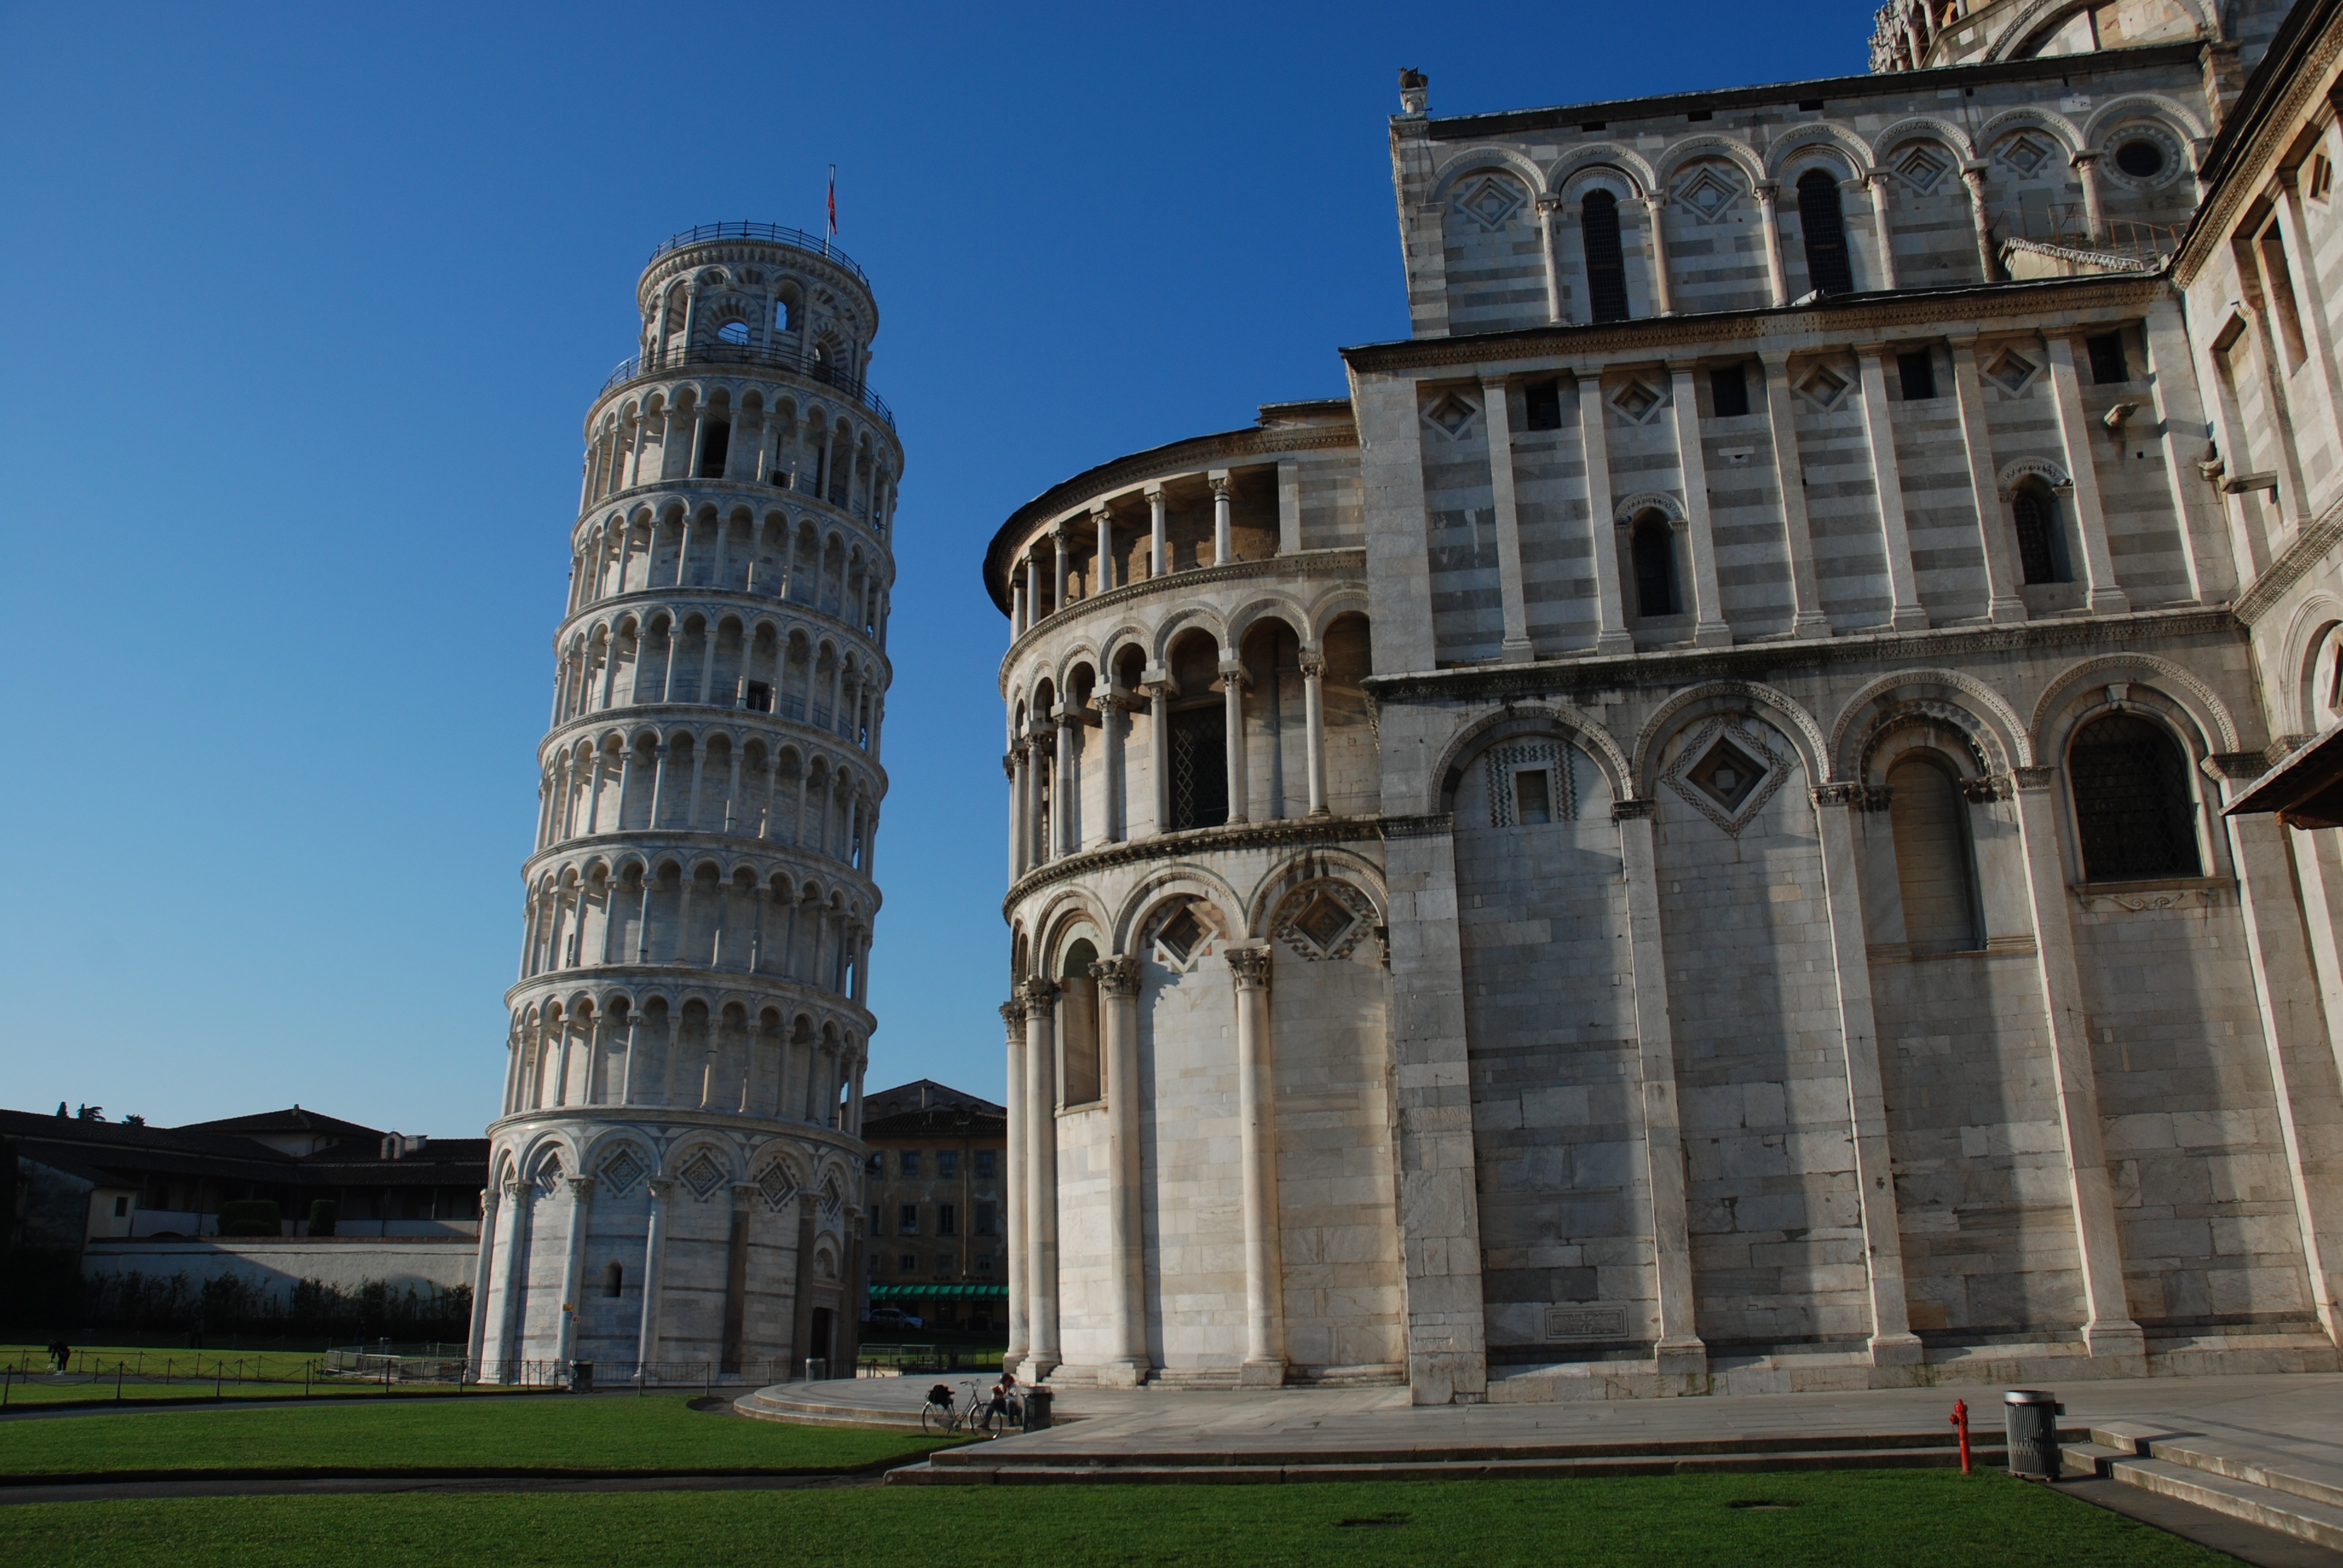
landscape, architecture, structure, building, palace, old, monument, travel, column, tower, holiday, landmark, italy, tuscany, facade, baptistery, tour, holidays, pisa, italia, monuments, the leaning tower, the curve, ancient roman architecture